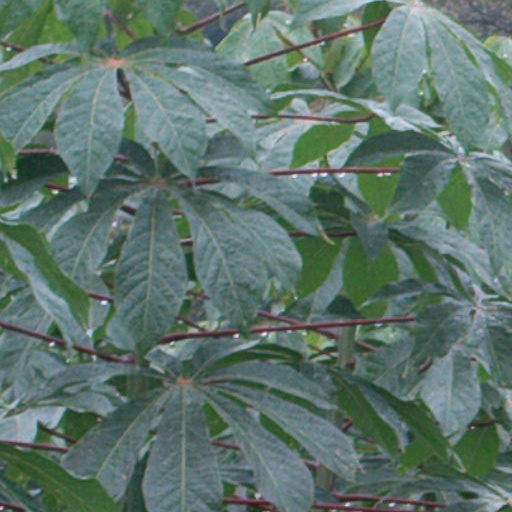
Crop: cassava